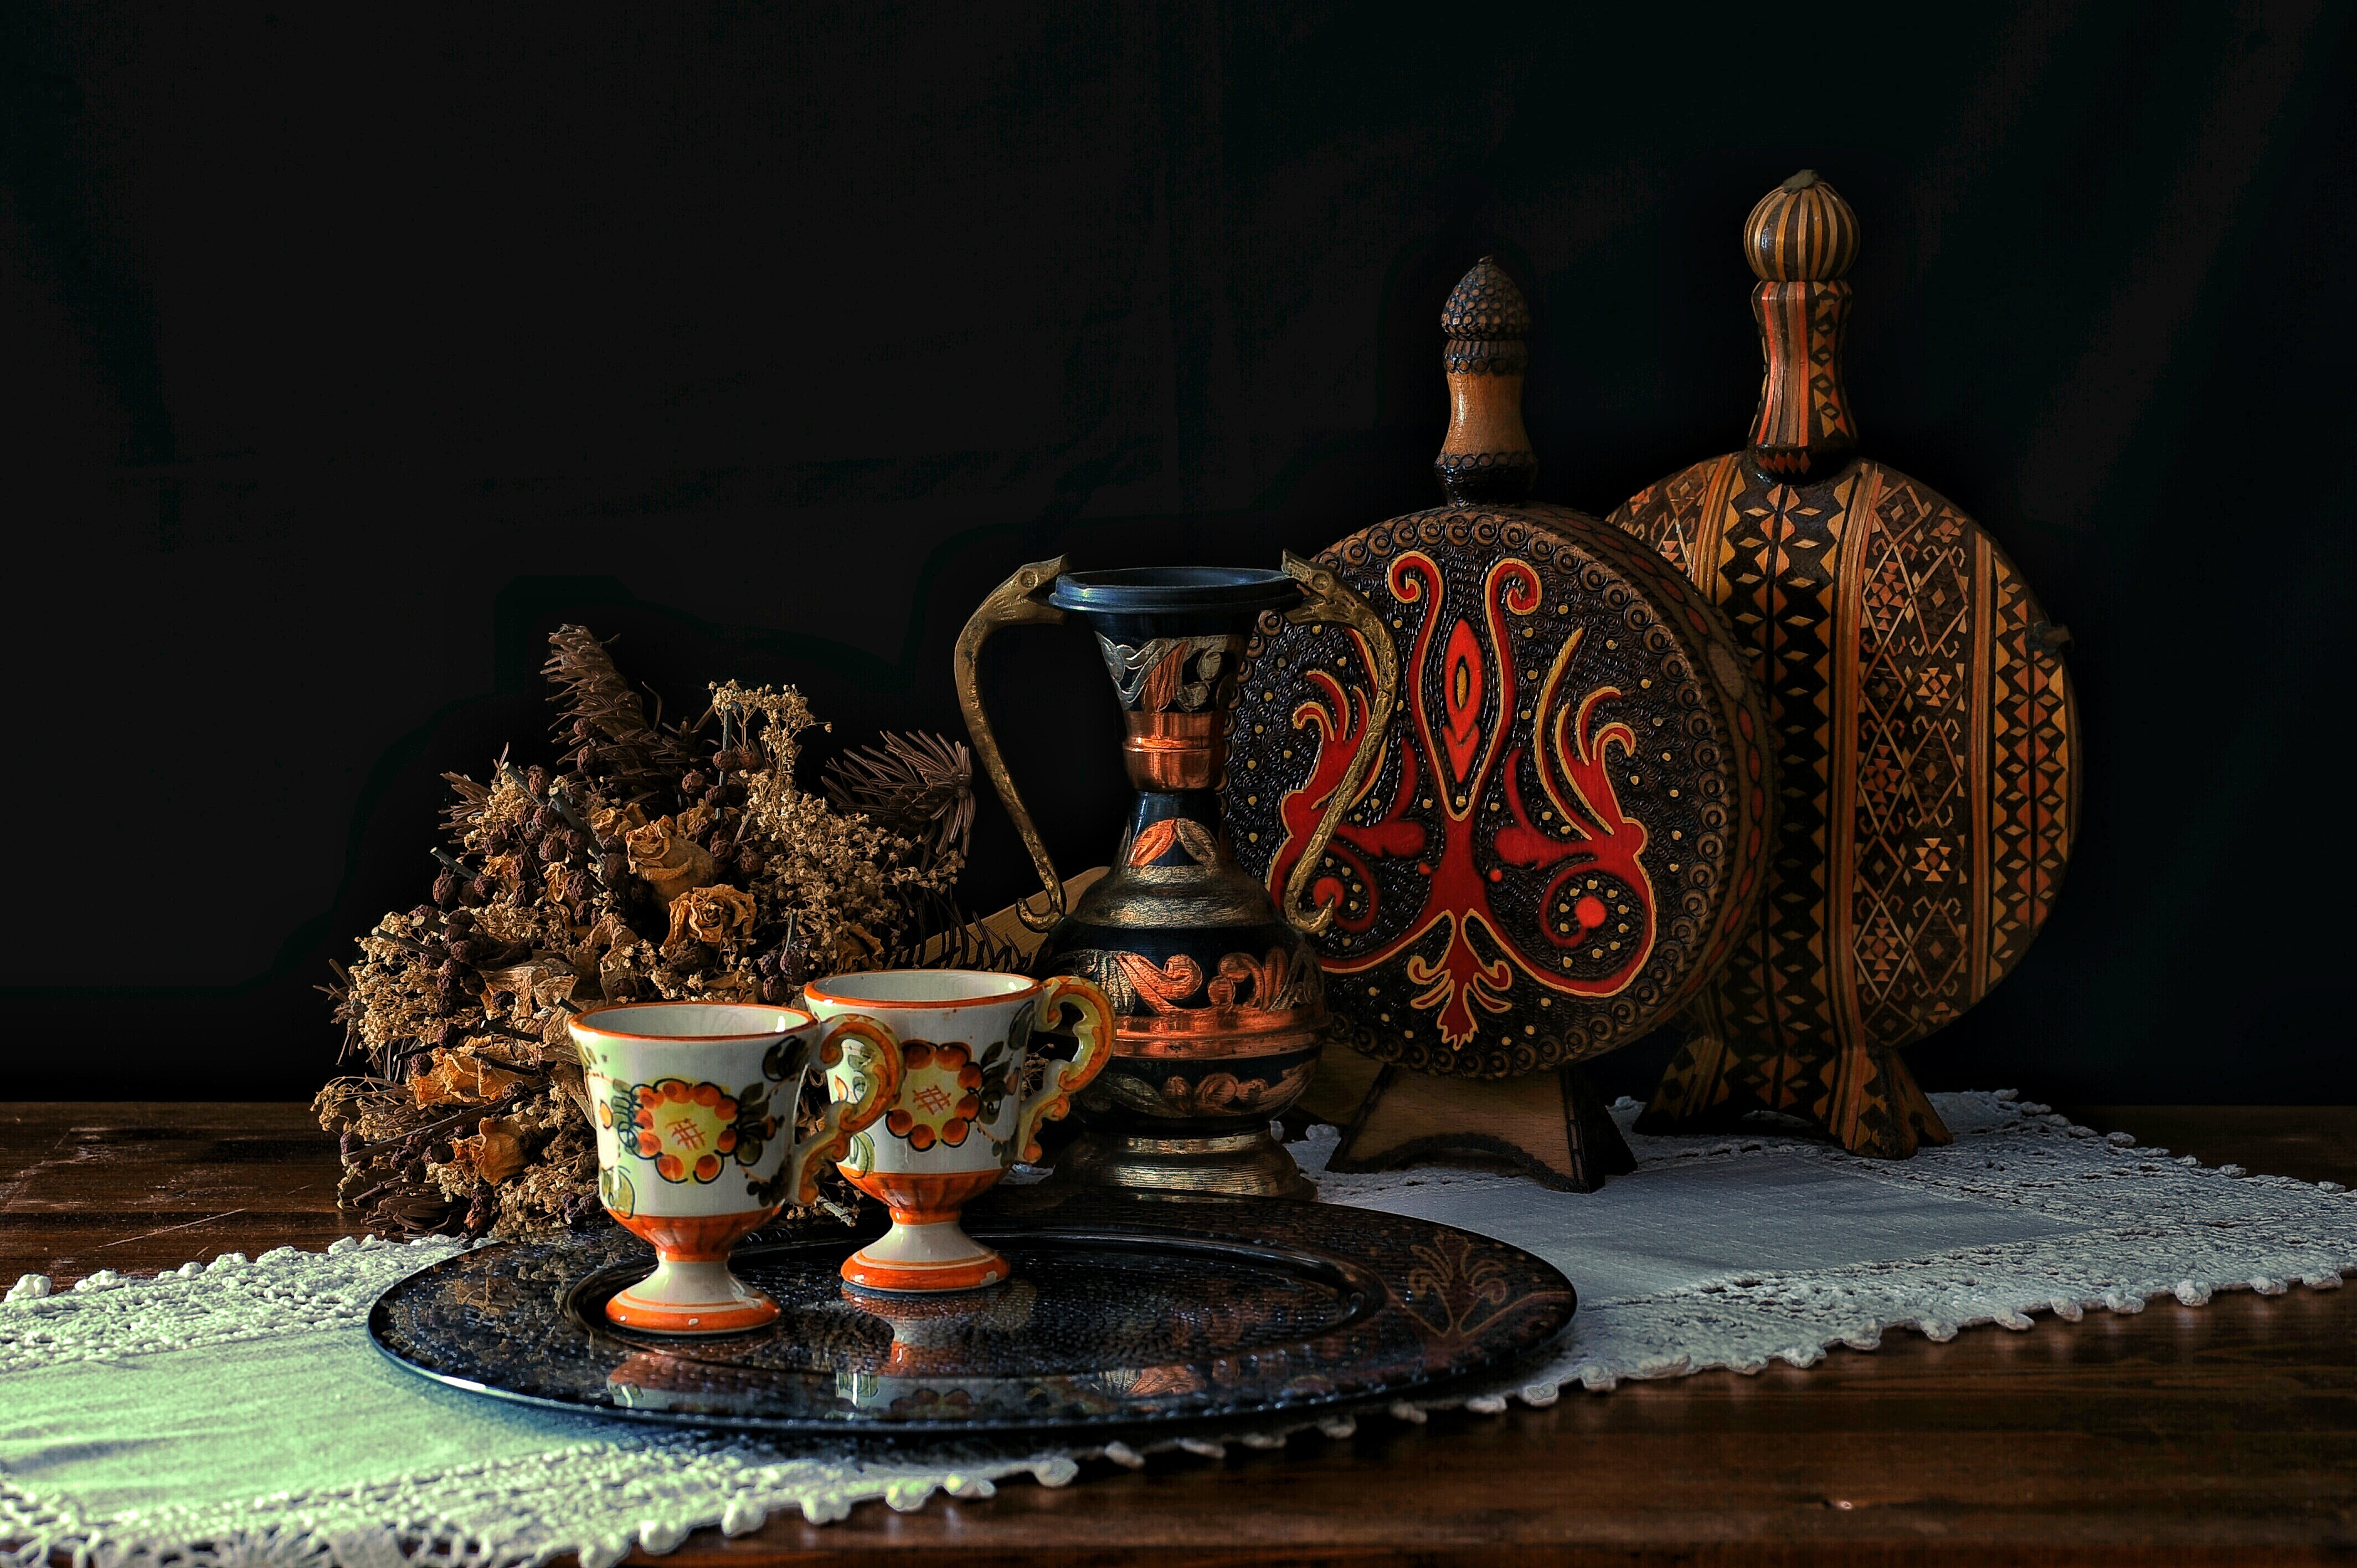
desk, table, statue, color, still life, tray, painting, flowers, art, carving, espresso cups, ancient history